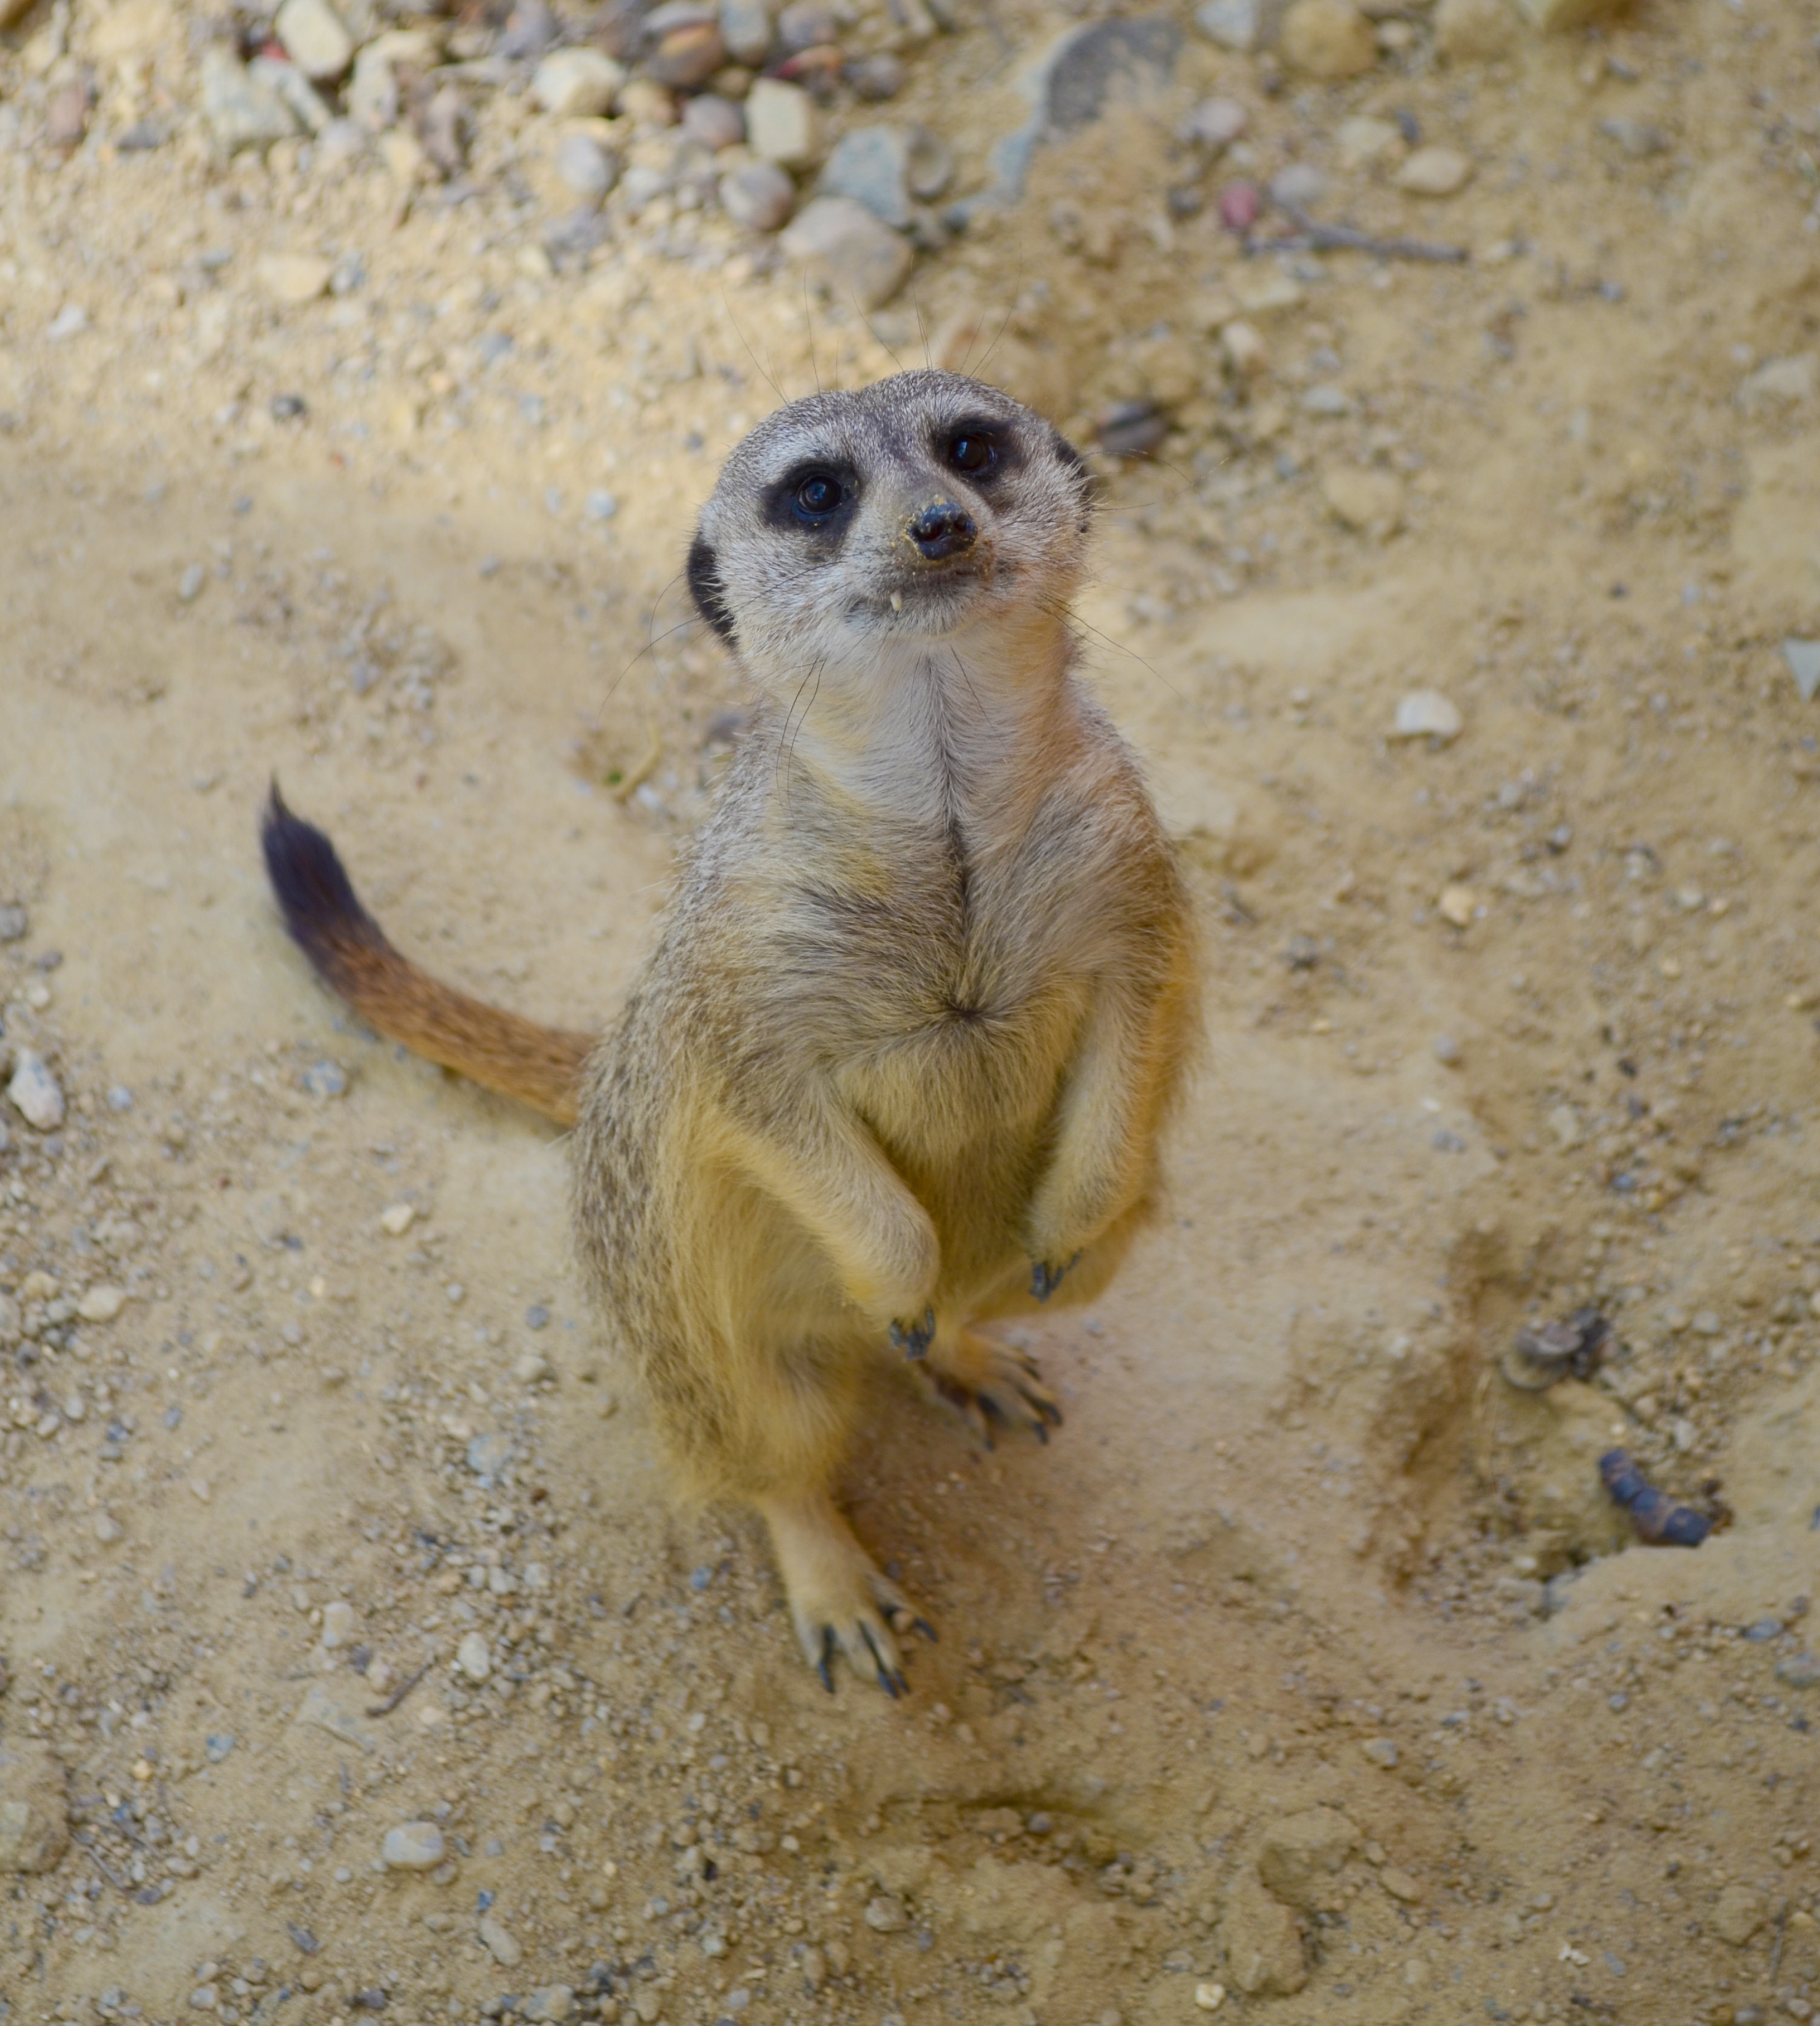
animal, cute, wildlife, zoo, mammal, fauna, vertebrate, beautiful, meerkat, mongoose